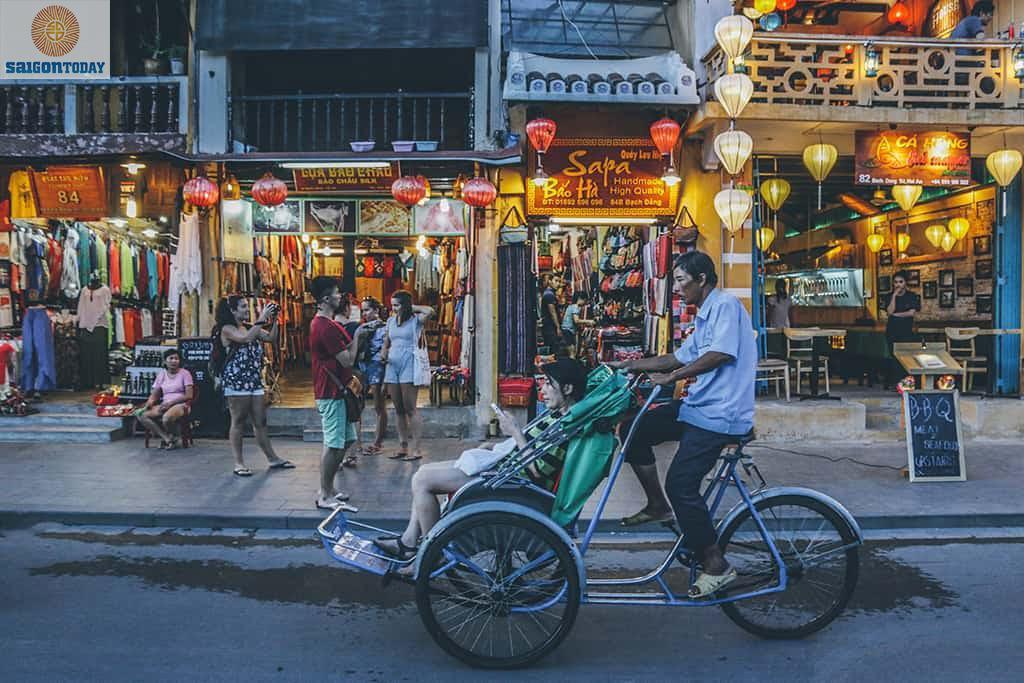
có một người đàn ông đang đạp chiếc xích lô chở theo một cô gái